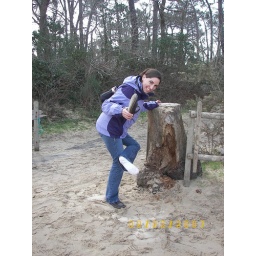
lots of sand in my shoes